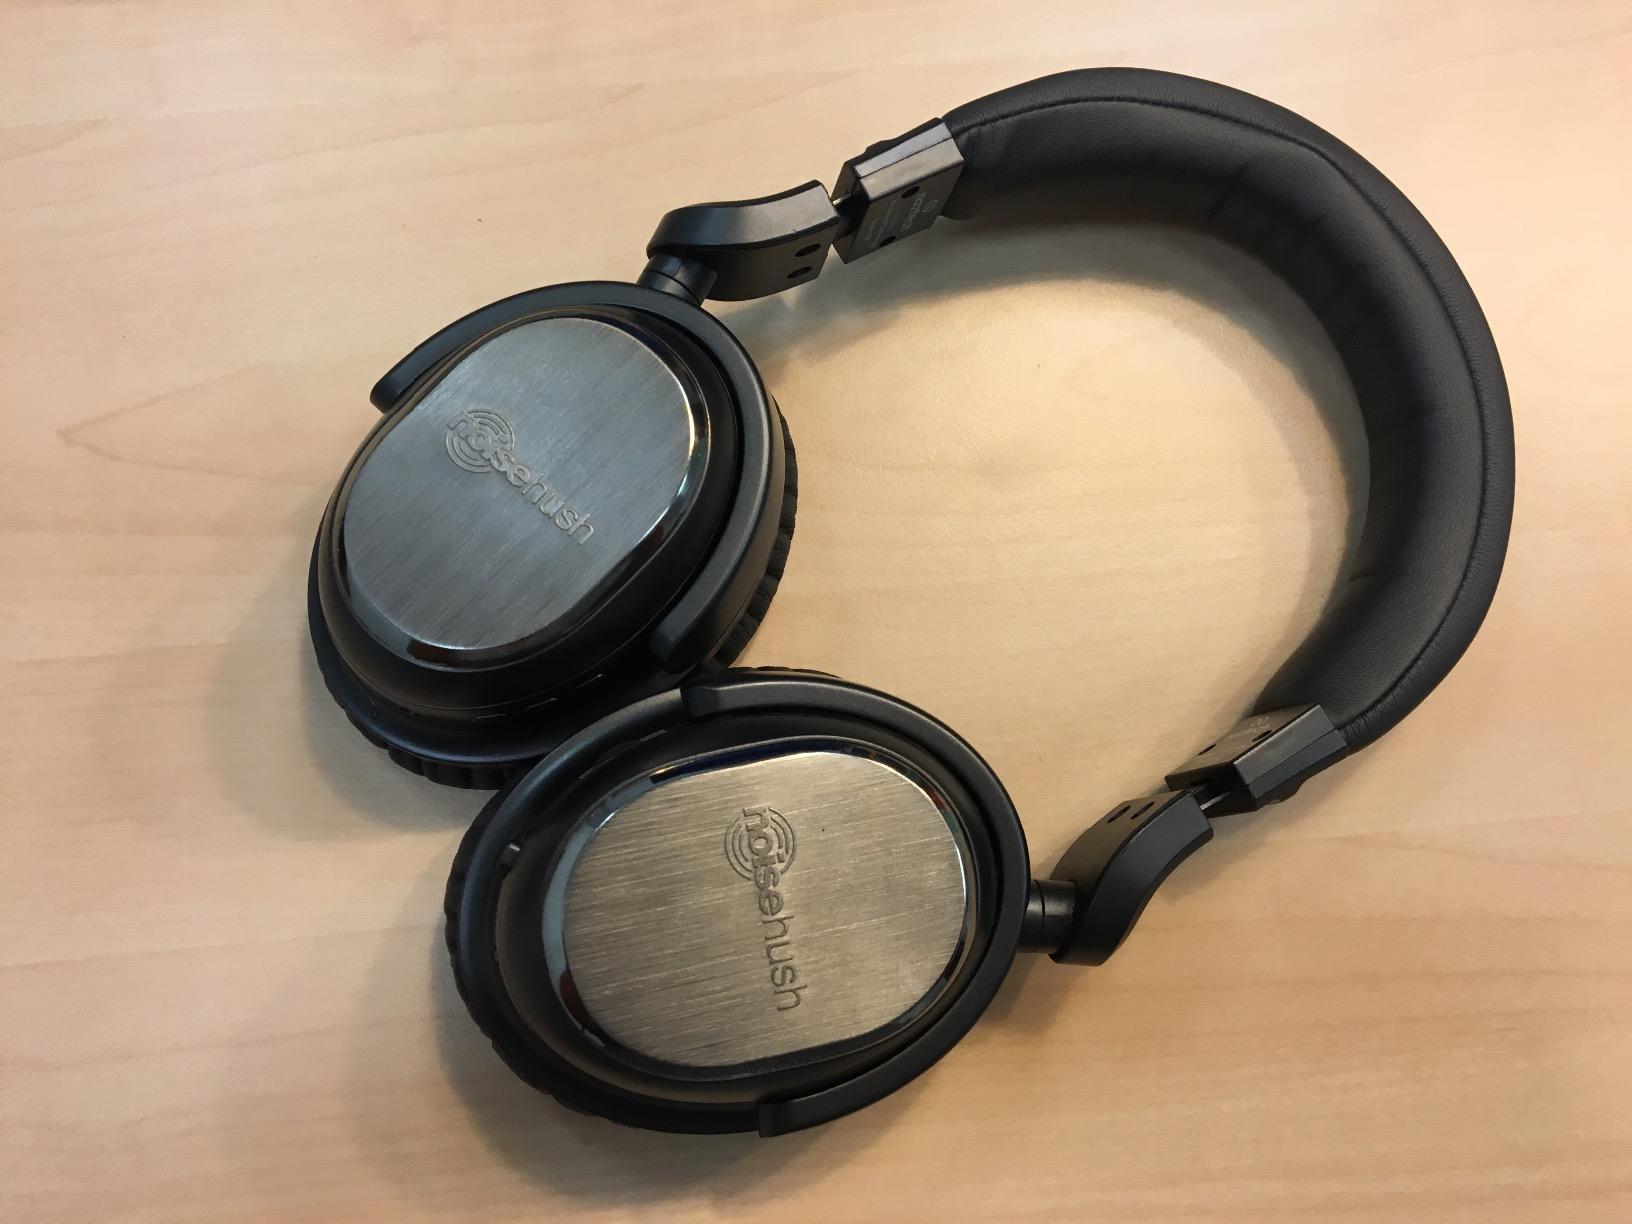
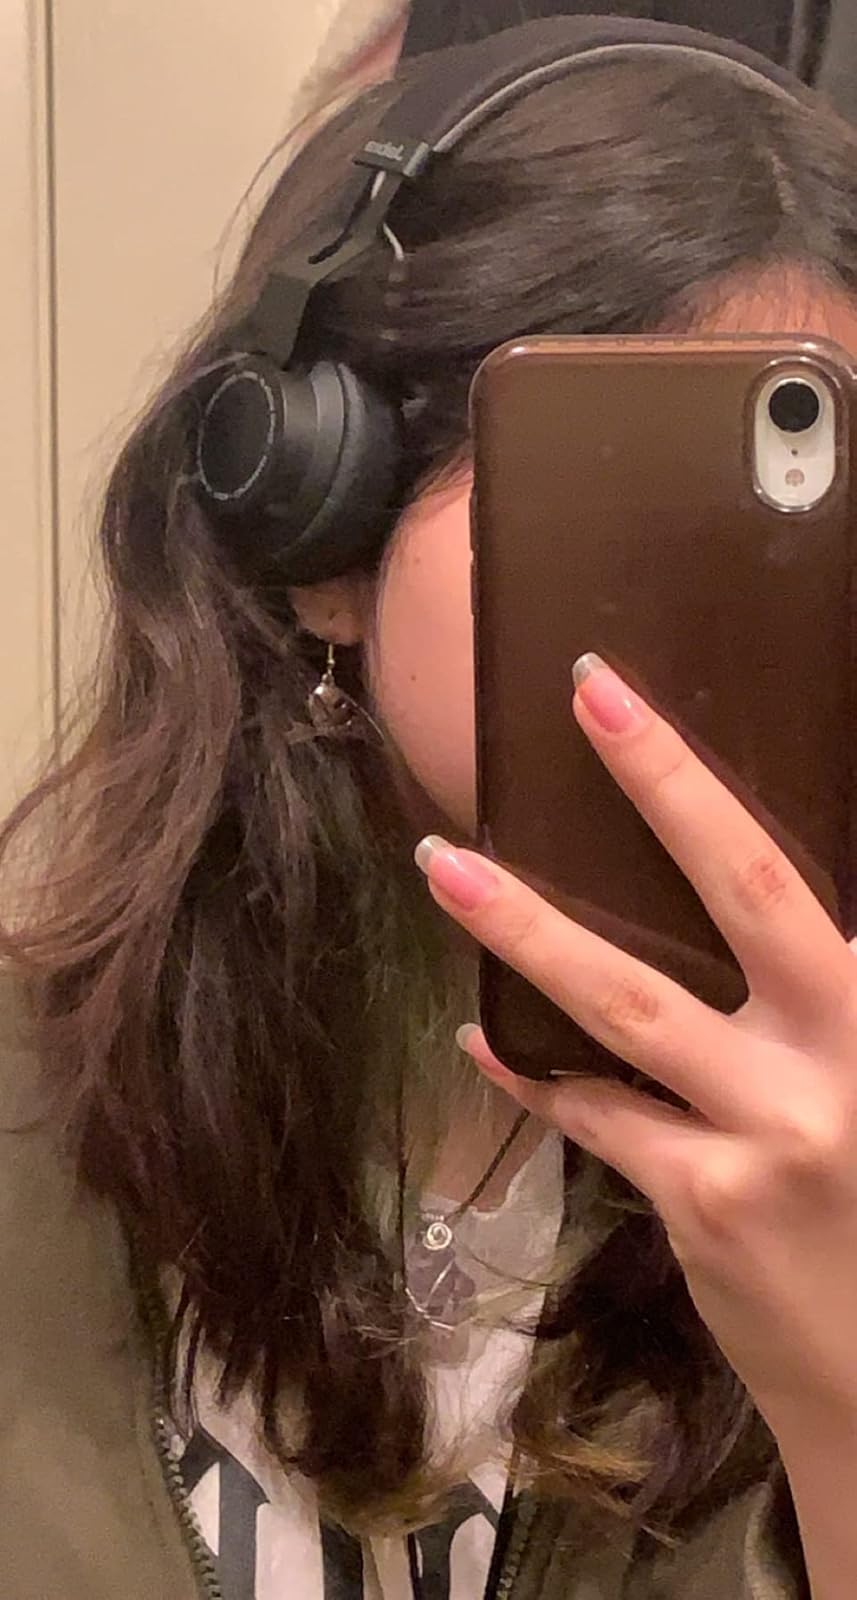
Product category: headphones
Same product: no